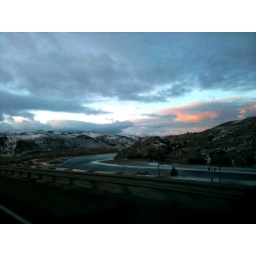
A picture I took in Yellowstone National Park. The sky and river were so full of color.